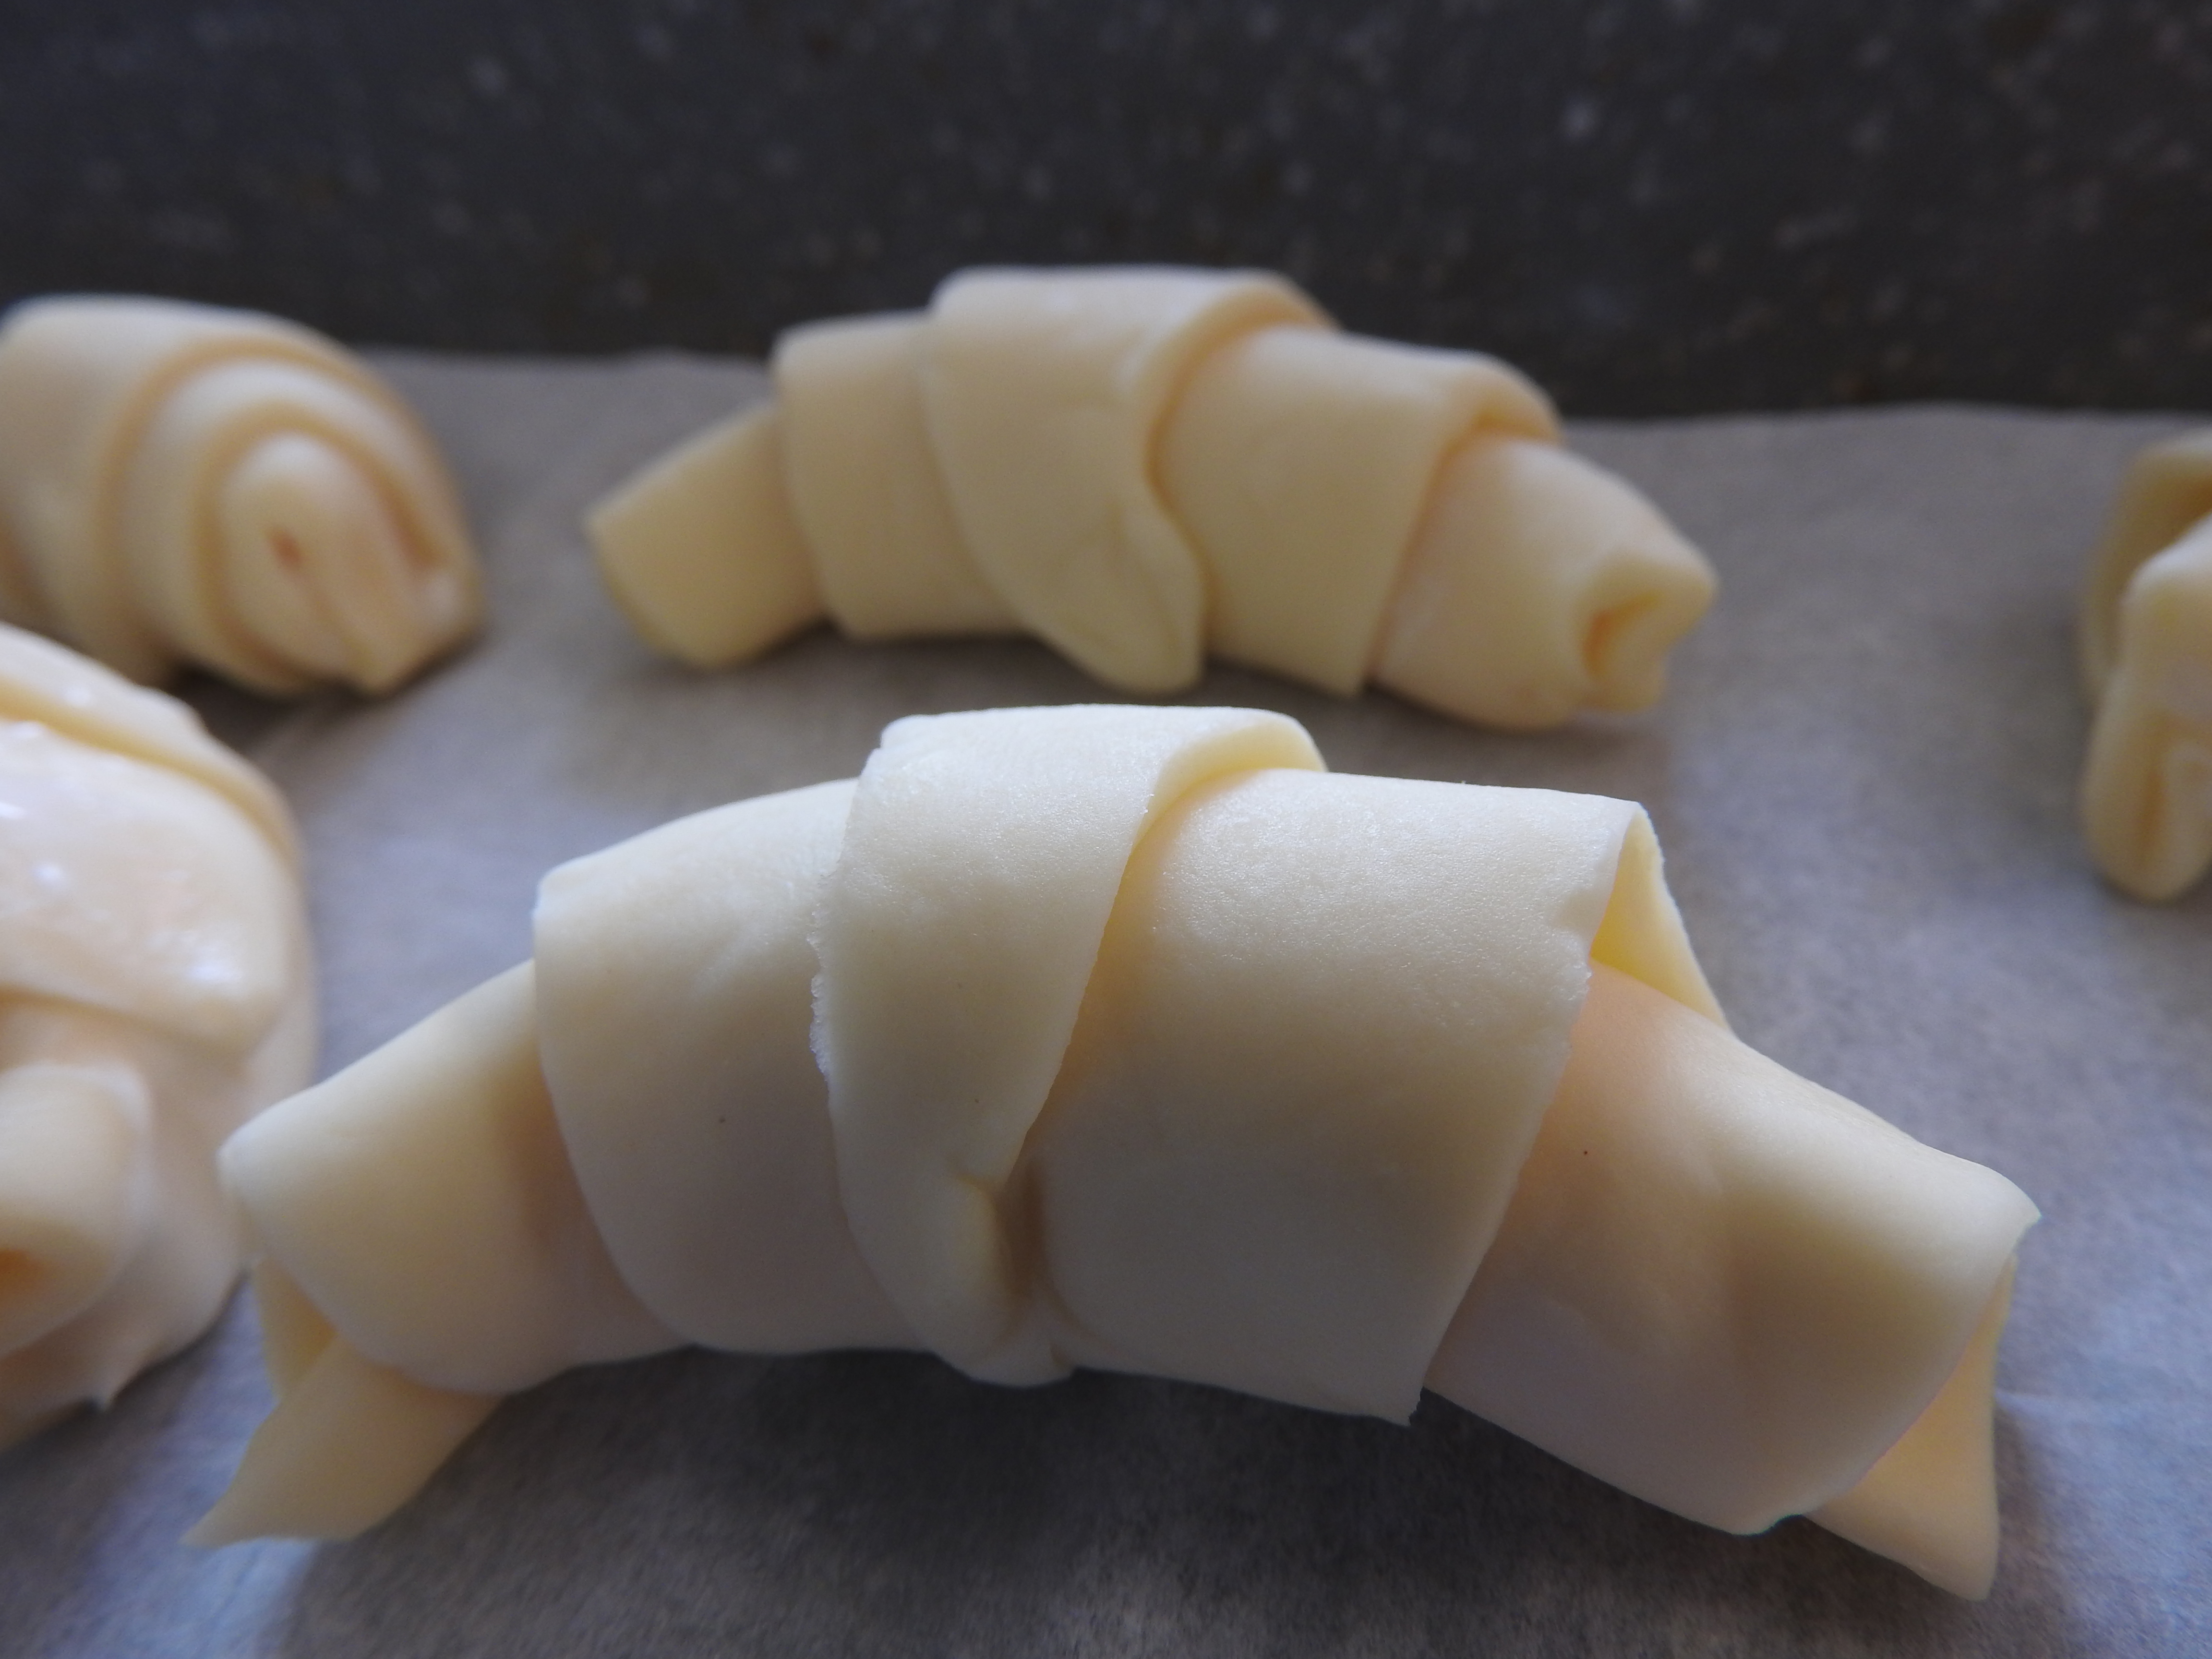
small oven, increasing, dough, appetizer, food, dish, cuisine, ingredient, croissant, produce